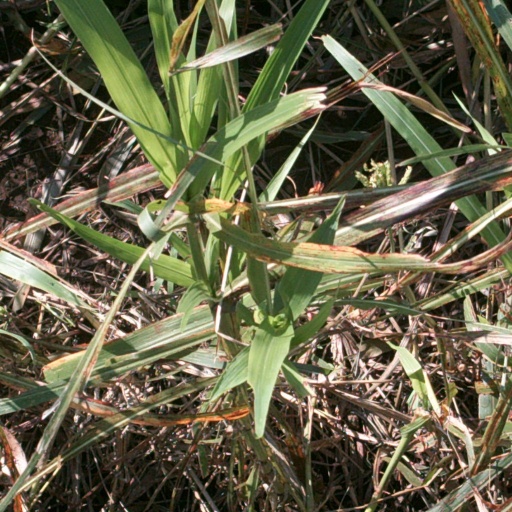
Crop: sorghum